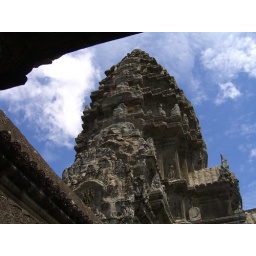
blue sky is rare in southeast asia during the rainy season. when i saw it, i almost cried.